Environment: real
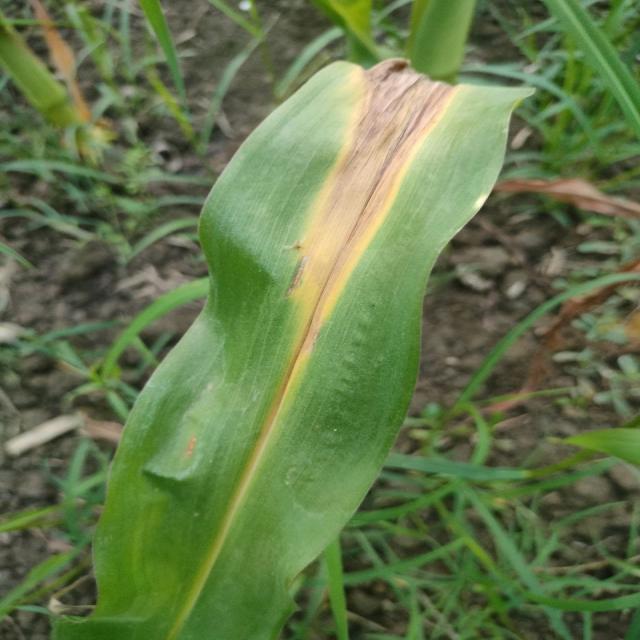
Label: nitrogen_deficiency